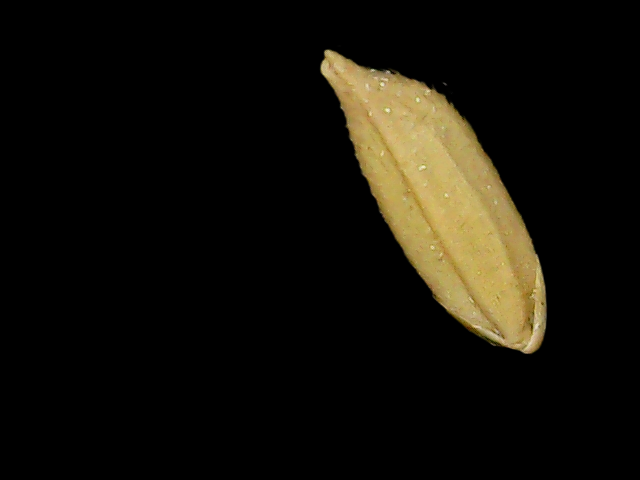
Rice variety: Binadhan12